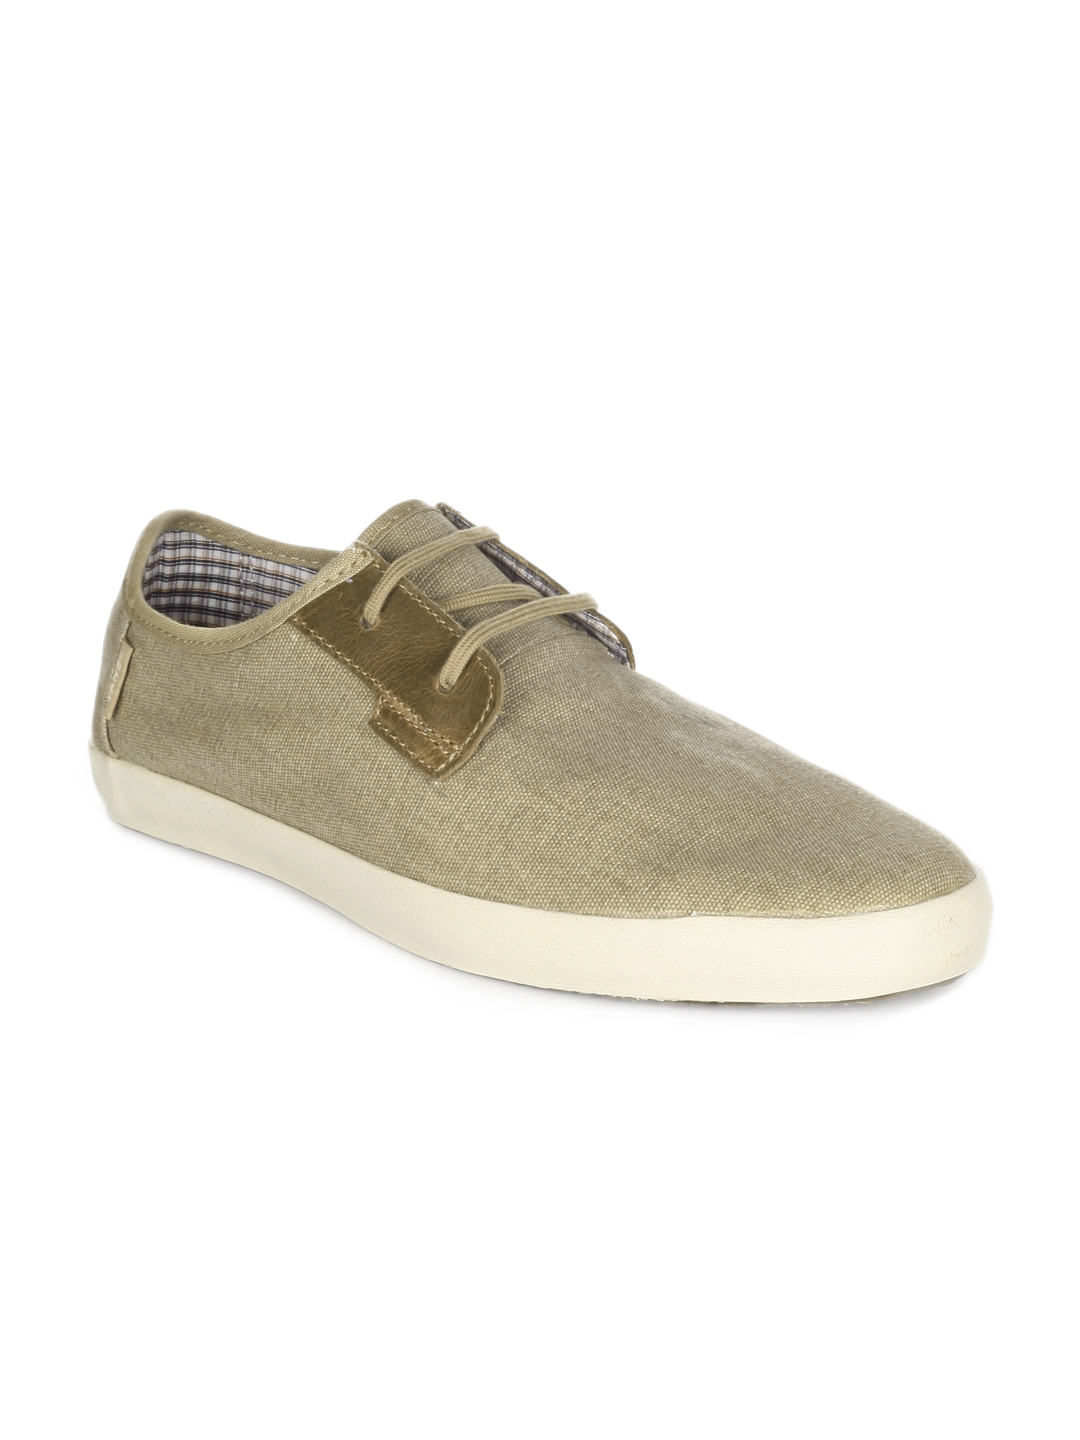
Vans Men Brown Michoacan Shoes
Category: Footwear / Shoes / Casual Shoes
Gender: Men
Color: Brown
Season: Summer 2012
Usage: Casual